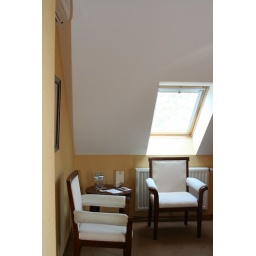
Table and chairs in bedroom with skylight window that opens.